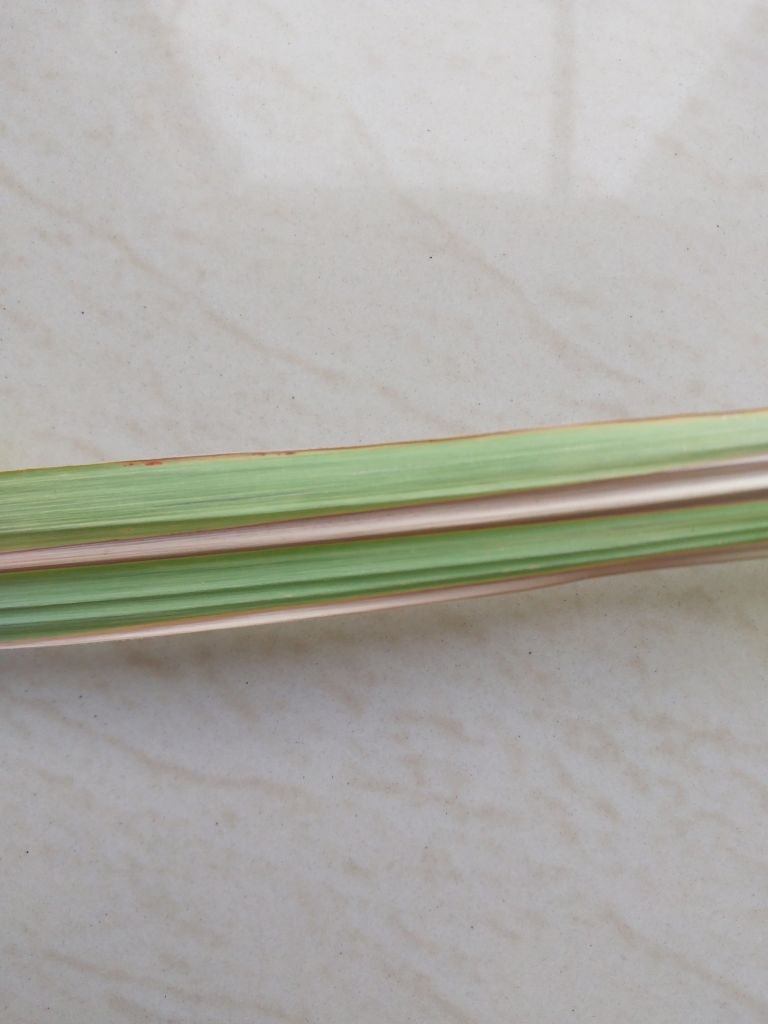
Label: BrownRust